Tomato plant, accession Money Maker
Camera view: bottom (45 deg); turntable rotation: 180 degrees
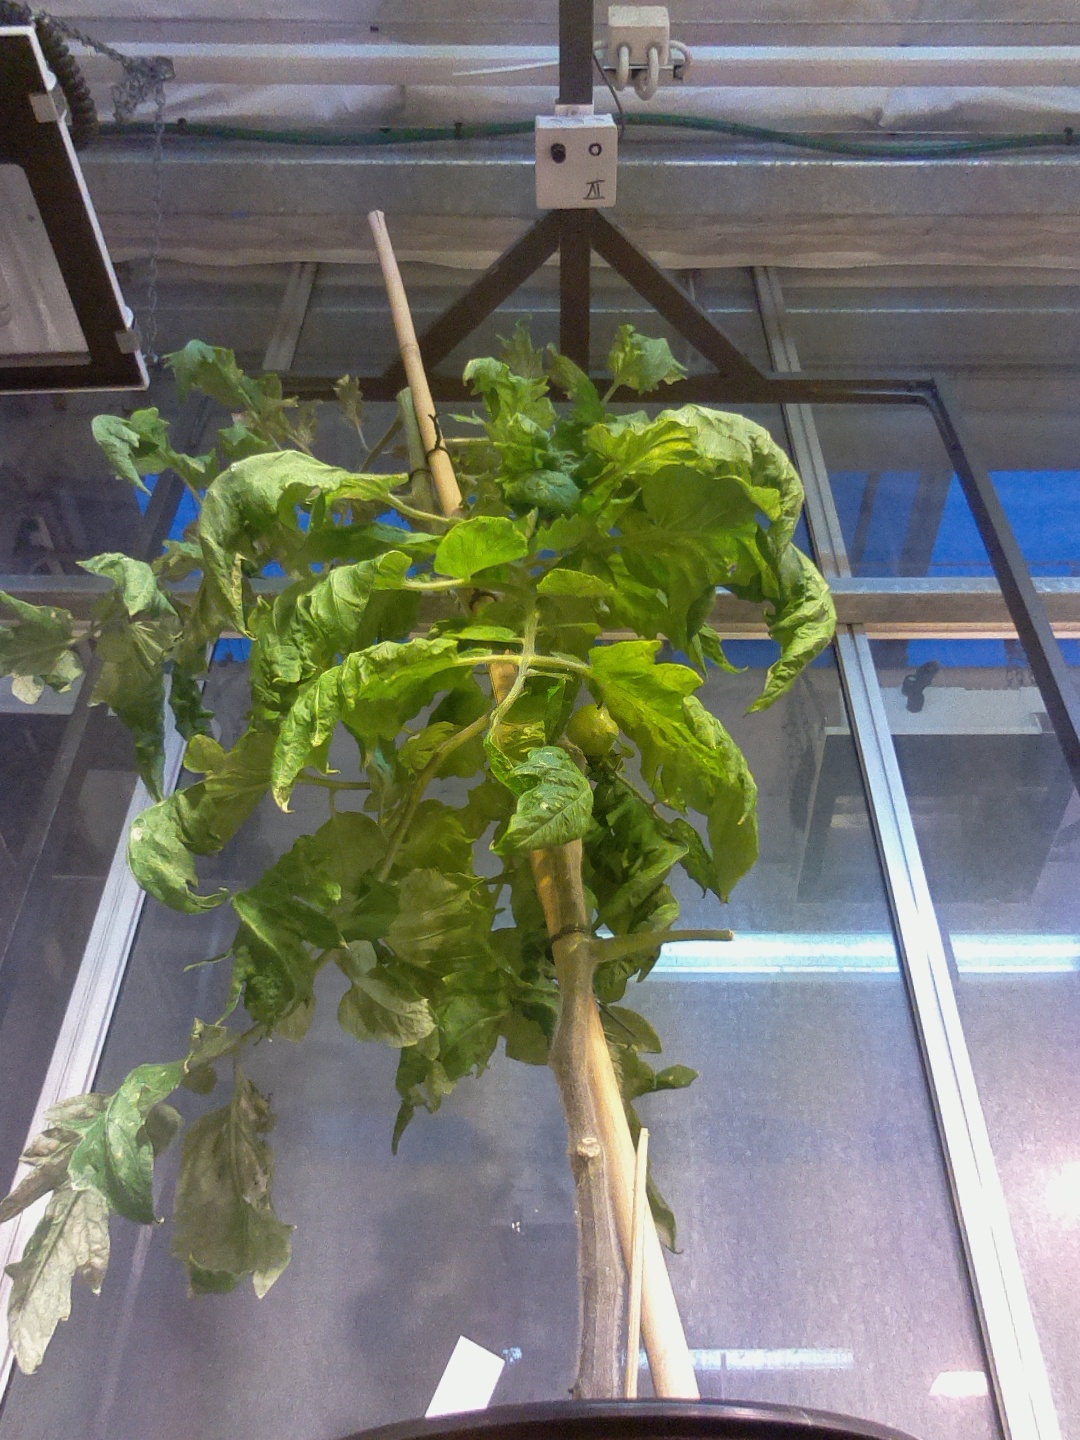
BBCH growth stage 73: 30%-40% of final fruit size